History of baseball in the United States

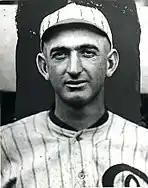
Shoeless Joe Jackson

The NABBP of America was initially established upon principles of amateurism. However, even early in the Association's history, some star players such as James Creighton of Excelsior received compensation covertly or indirectly. In 1866, the NABBP investigated Athletic of Philadelphia for paying three players including Lip Pike, but ultimately took no action against either the club or the players. In many cases players, quite openly, received a cut of the gate receipts. Clubs playing challenge series were even accused of agreeing beforehand to split the earlier games to guarantee a decisive (and thus more certain to draw a crowd) "rubber match". To address this growing practice, and to restore integrity to the game, at its December 1868 meeting the NABBP established a professional category for the 1869 season. Clubs desiring to pay players were now free to declare themselves professional.